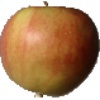
Label: Apple Red 2